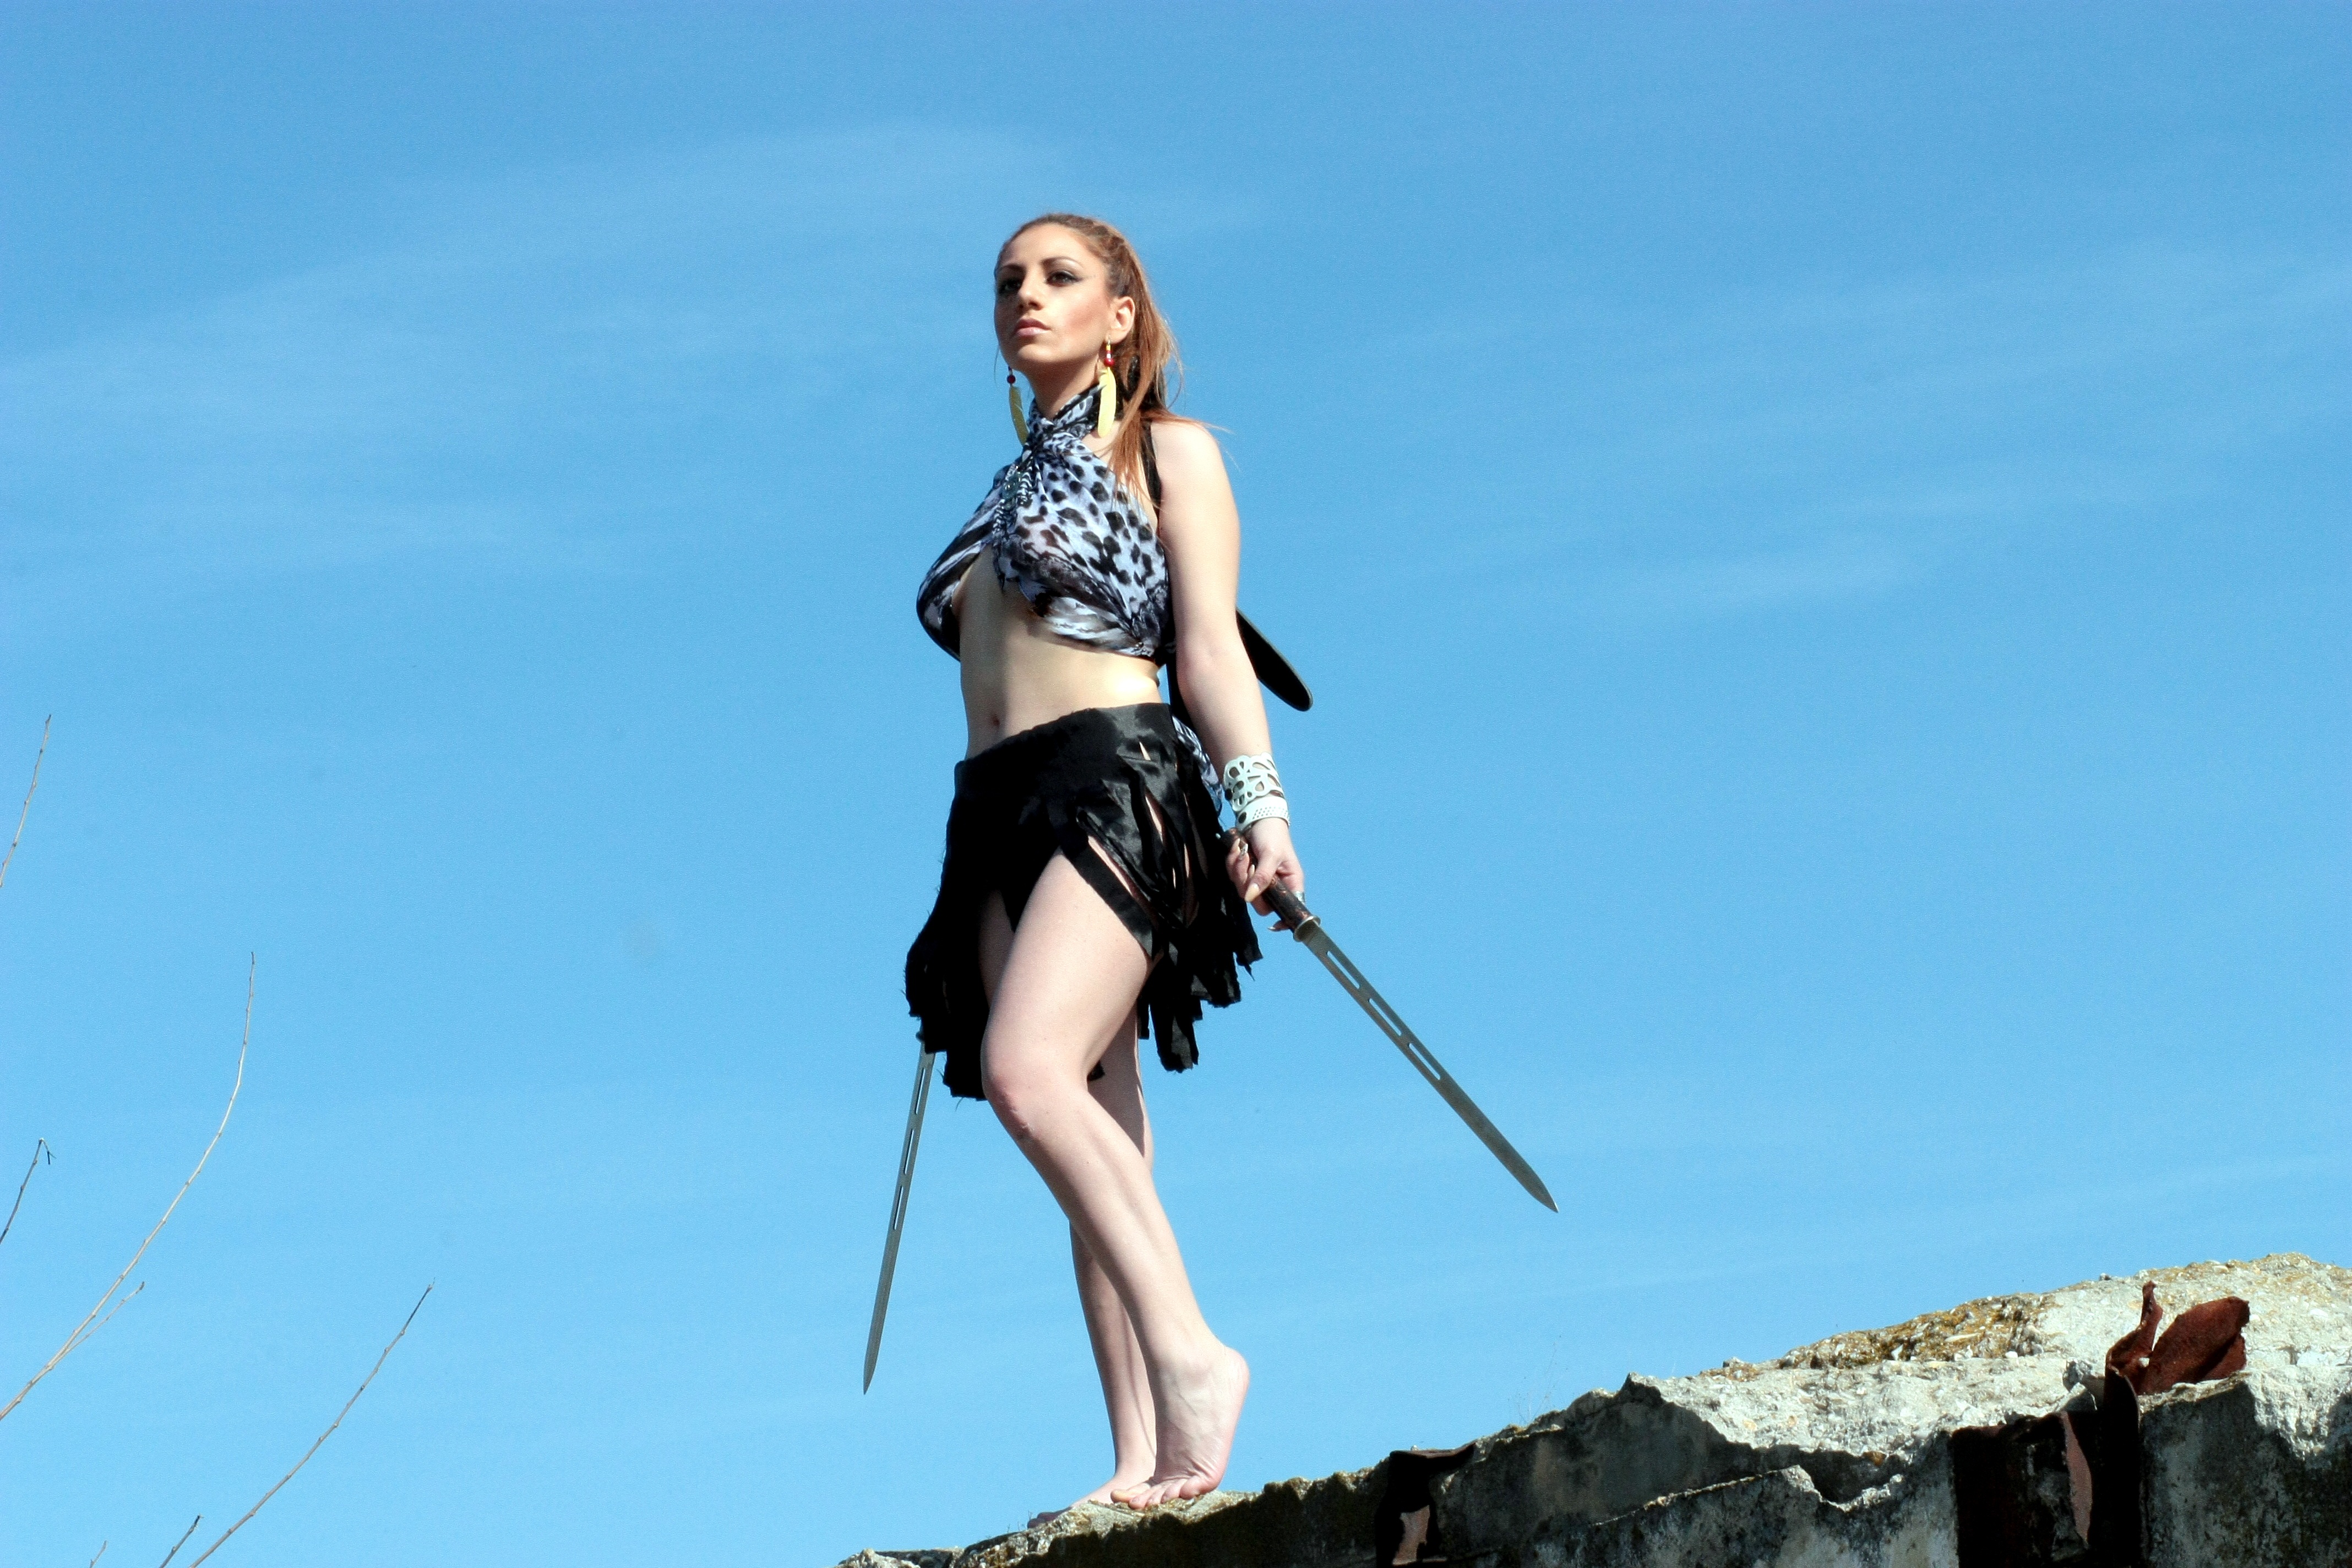
girl, woman, wild, model, fashion, clothing, blonde, sword, footwear, beauty, warrior, photo shoot